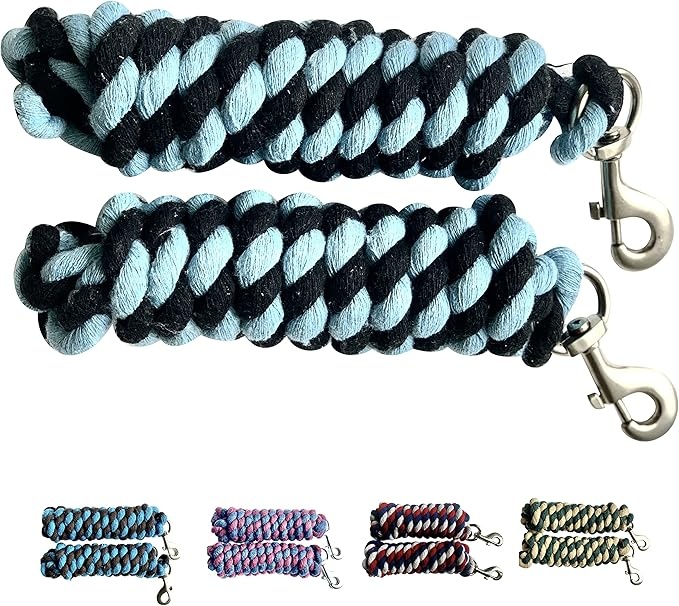
Majestic Ally Pack of 2 Solid Cotton Lead Rope for Horses & Livestock – 10 Foot Long and 5/8 inch Thick - Replaceable Heavy-Duty Satin Bolt Snap – Handmade – Soft, Broken in Feel (Sky Blue - Black)
About This PREMIUM QUALITY SOLID COTTON LEAD: Our lead is premium quality 5/8” thick strong cotton, measuring a full 10 feet long with a super soft feel, and designed to be comfortable to hold and prevent rope burns or irritation. DURABLE TRIGGER BOLT SNAP HARDWARE: We have used heavy duty satin bull snap hardware that to ensure they are durable, long lasting in outdoor conditions and do not rust. Snap attaches easily to your halter or harness and stays attached. TWIN PACK & AVAILABLE IN MULTIPLE COLORS - Our 10 feet cotton lead rope comes in pack of 2 and are available in 4 combo colors: Turquoise -Brown, Sky Blue – Black, Hunter Green -Tan and Navy - Burgundy. PRACTICAL AND EASY TO USE – You can easily release your horse from the lead with an easy bolt snap, that is designed to be easy to open and close with a smooth trigger action without using too much force, and engineered to withstand tension and force your horse can exert without detaching or splitting in half! LOVELY PRESENT: Order this Pack of 2 lead rope for horses for yourself or as a thoughtful present for a friend, loved one or horse owner and you can be sure to win their appreciation! These ropes are incredibly long-lasting and easy to maintain. Overview Size : 10 feet by 5/8 inch Color : Sky Blue - Black Brand : Majestic Ally Material : Cotton Product Dimensions : 120"L x 0.62"W
Brand: MajesticAlly
Category: Sporting Goods > Outdoor Recreation > Equestrian > Horse Tack > Horse Leads